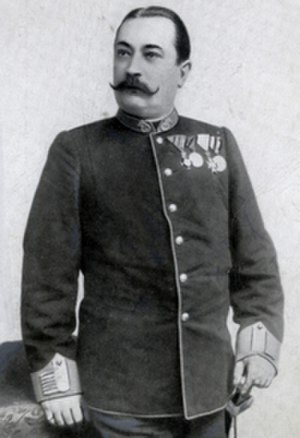
Alfons Czibulka
Alfons Czibulka var en dirigent og komponist fra det daværende østrig-ungarske monarki.